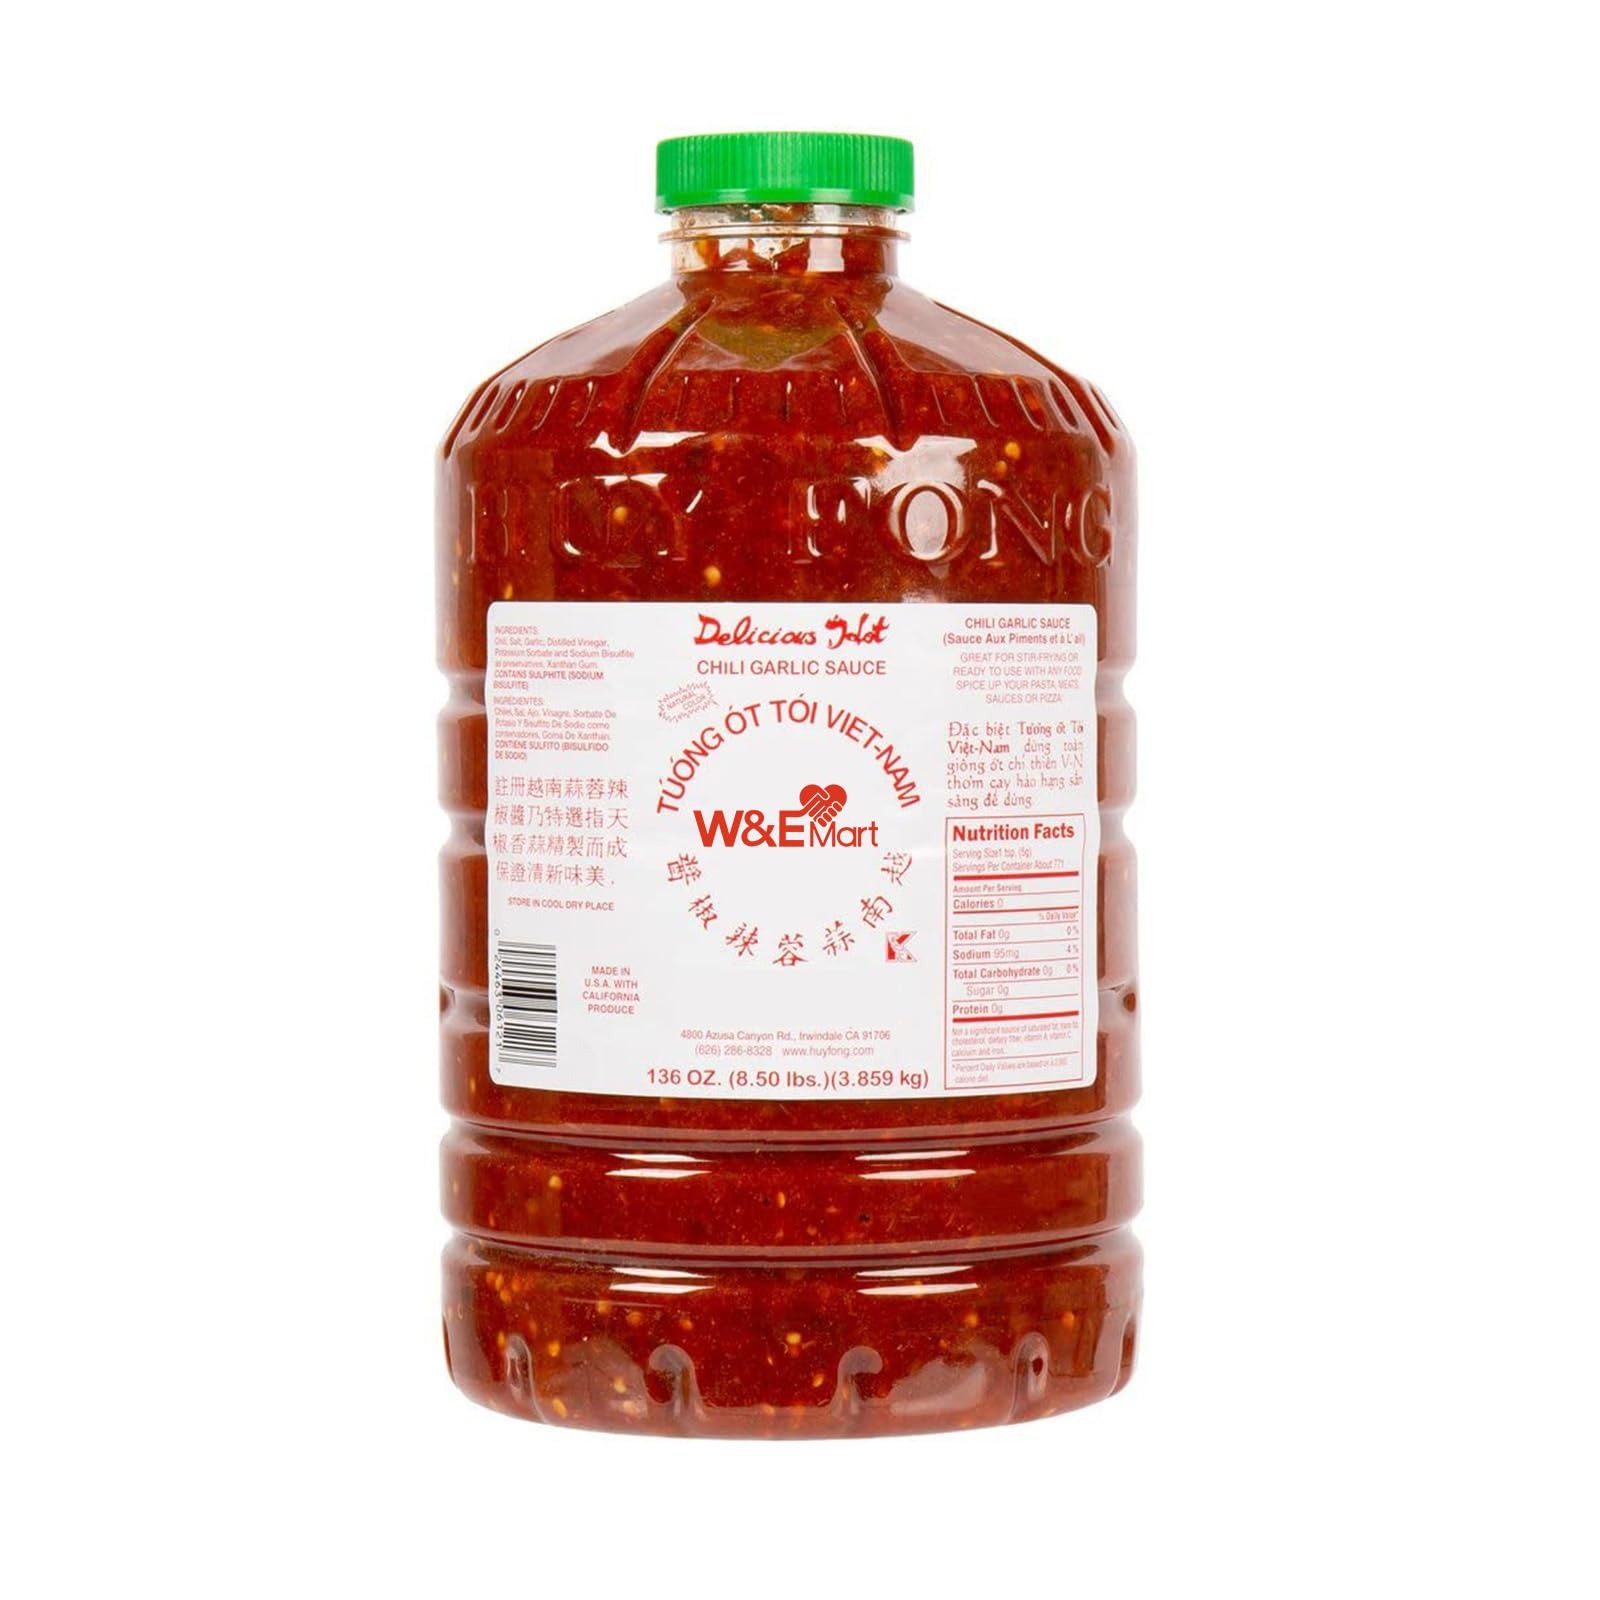
Item Name: Chili Garlic Sauce, 8.50 Pound,Garlic,136.0 Ounce Huy Fong
Bullet Point 1: Chili Garlic Sauce, 8.50 Pound
Bullet Point 2: A thick, chunky style hot sauce with a hint of garlic flavor
Value: 136.0
Unit: Ounce

Price: 29.95